A Fish in the Bathtub

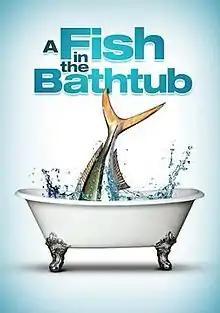
DVD Cover

A Fish in the Bathtub is a 1999 comedy film directed by Joan Micklin Silver. It stars real life couple Jerry Stiller and Anne Meara.